Allan Hills

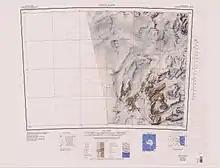
Hills are to southwest of map

Reconnoitered by the NZARP Allan Hills Expedition (1964) who gave the name after W.H. Tilman, a mountaineering associate of Shipton and Odell, after whom the nearby